Hair follicle

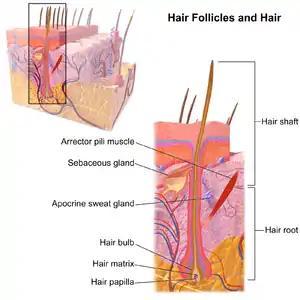
Structure of a hair follicle.

The position and distribution of hair follicles varies over the body. For example, the skin of the palms and soles does not have hair follicles whereas skin of the scalp, forearms, legs and genitalia has abundant hair follicles. There are many structures that make up the hair follicle. Anatomically, the triad of hair follicle, sebaceous gland and arrector pili muscle make up the pilosebaceous unit.